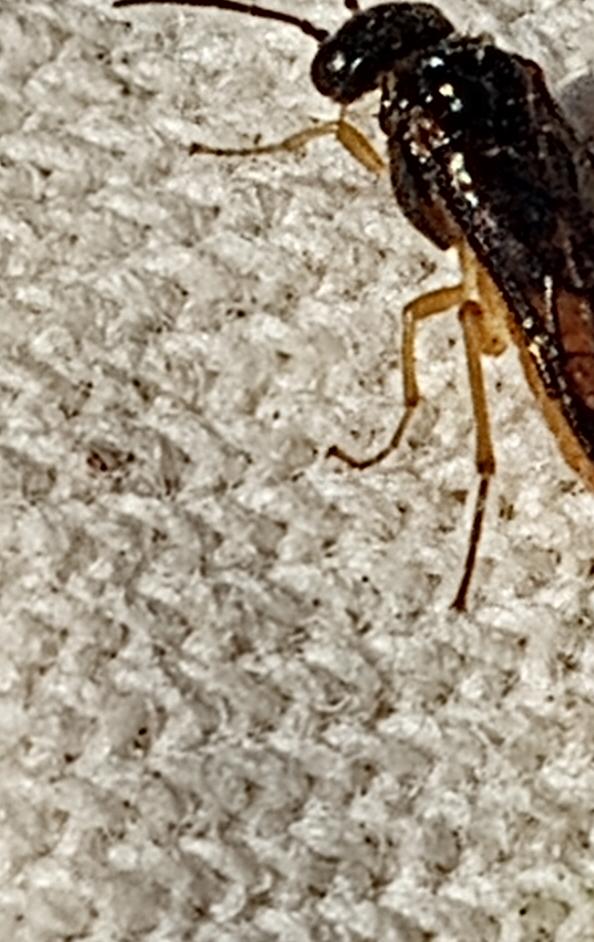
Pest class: predators